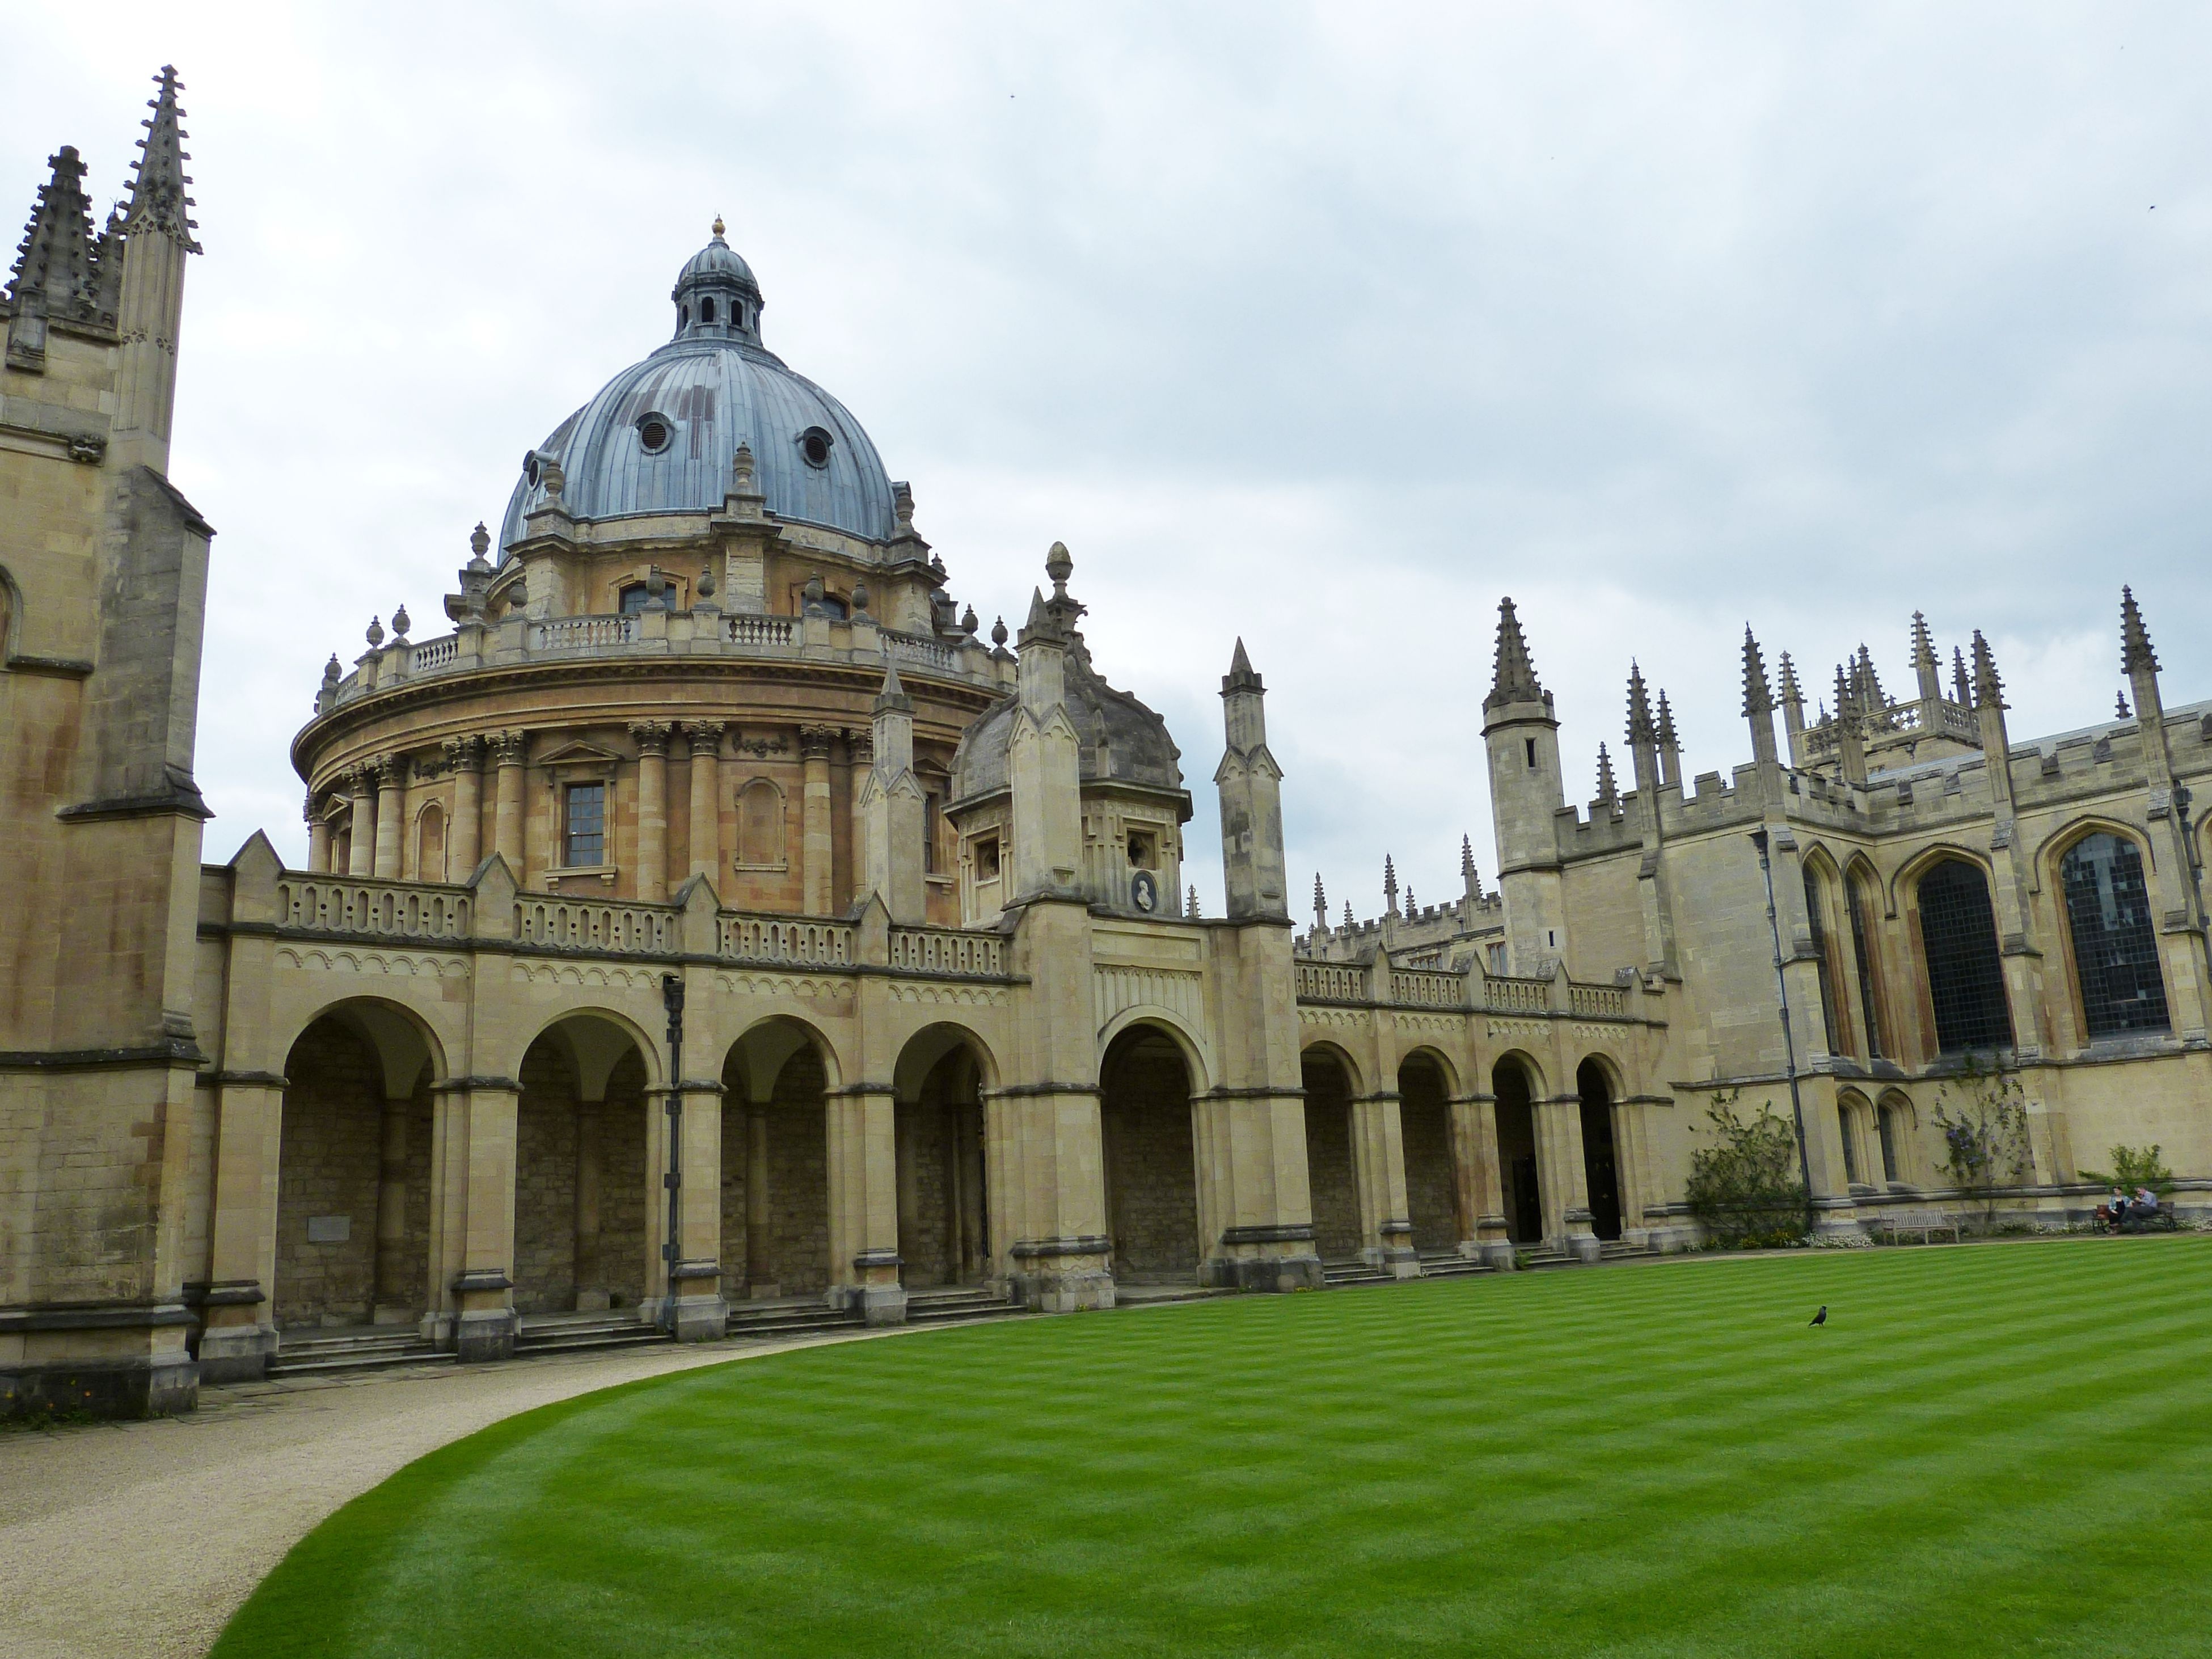
architecture, building, chateau, palace, landmark, cathedral, gothic, place of worship, england, monastery, university, abbey, dome, estate, rush, oxford, arcades, historically, college, united kingdom, stately home, historic site